Peter M. Dunbar

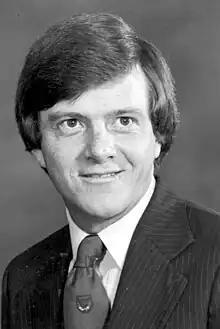
Dunbar in 1978

Peter M. Dunbar (born January 10, 1947) is an American politician. He served as a Republican member for the 50th and 53rd district of the Florida House of Representatives.